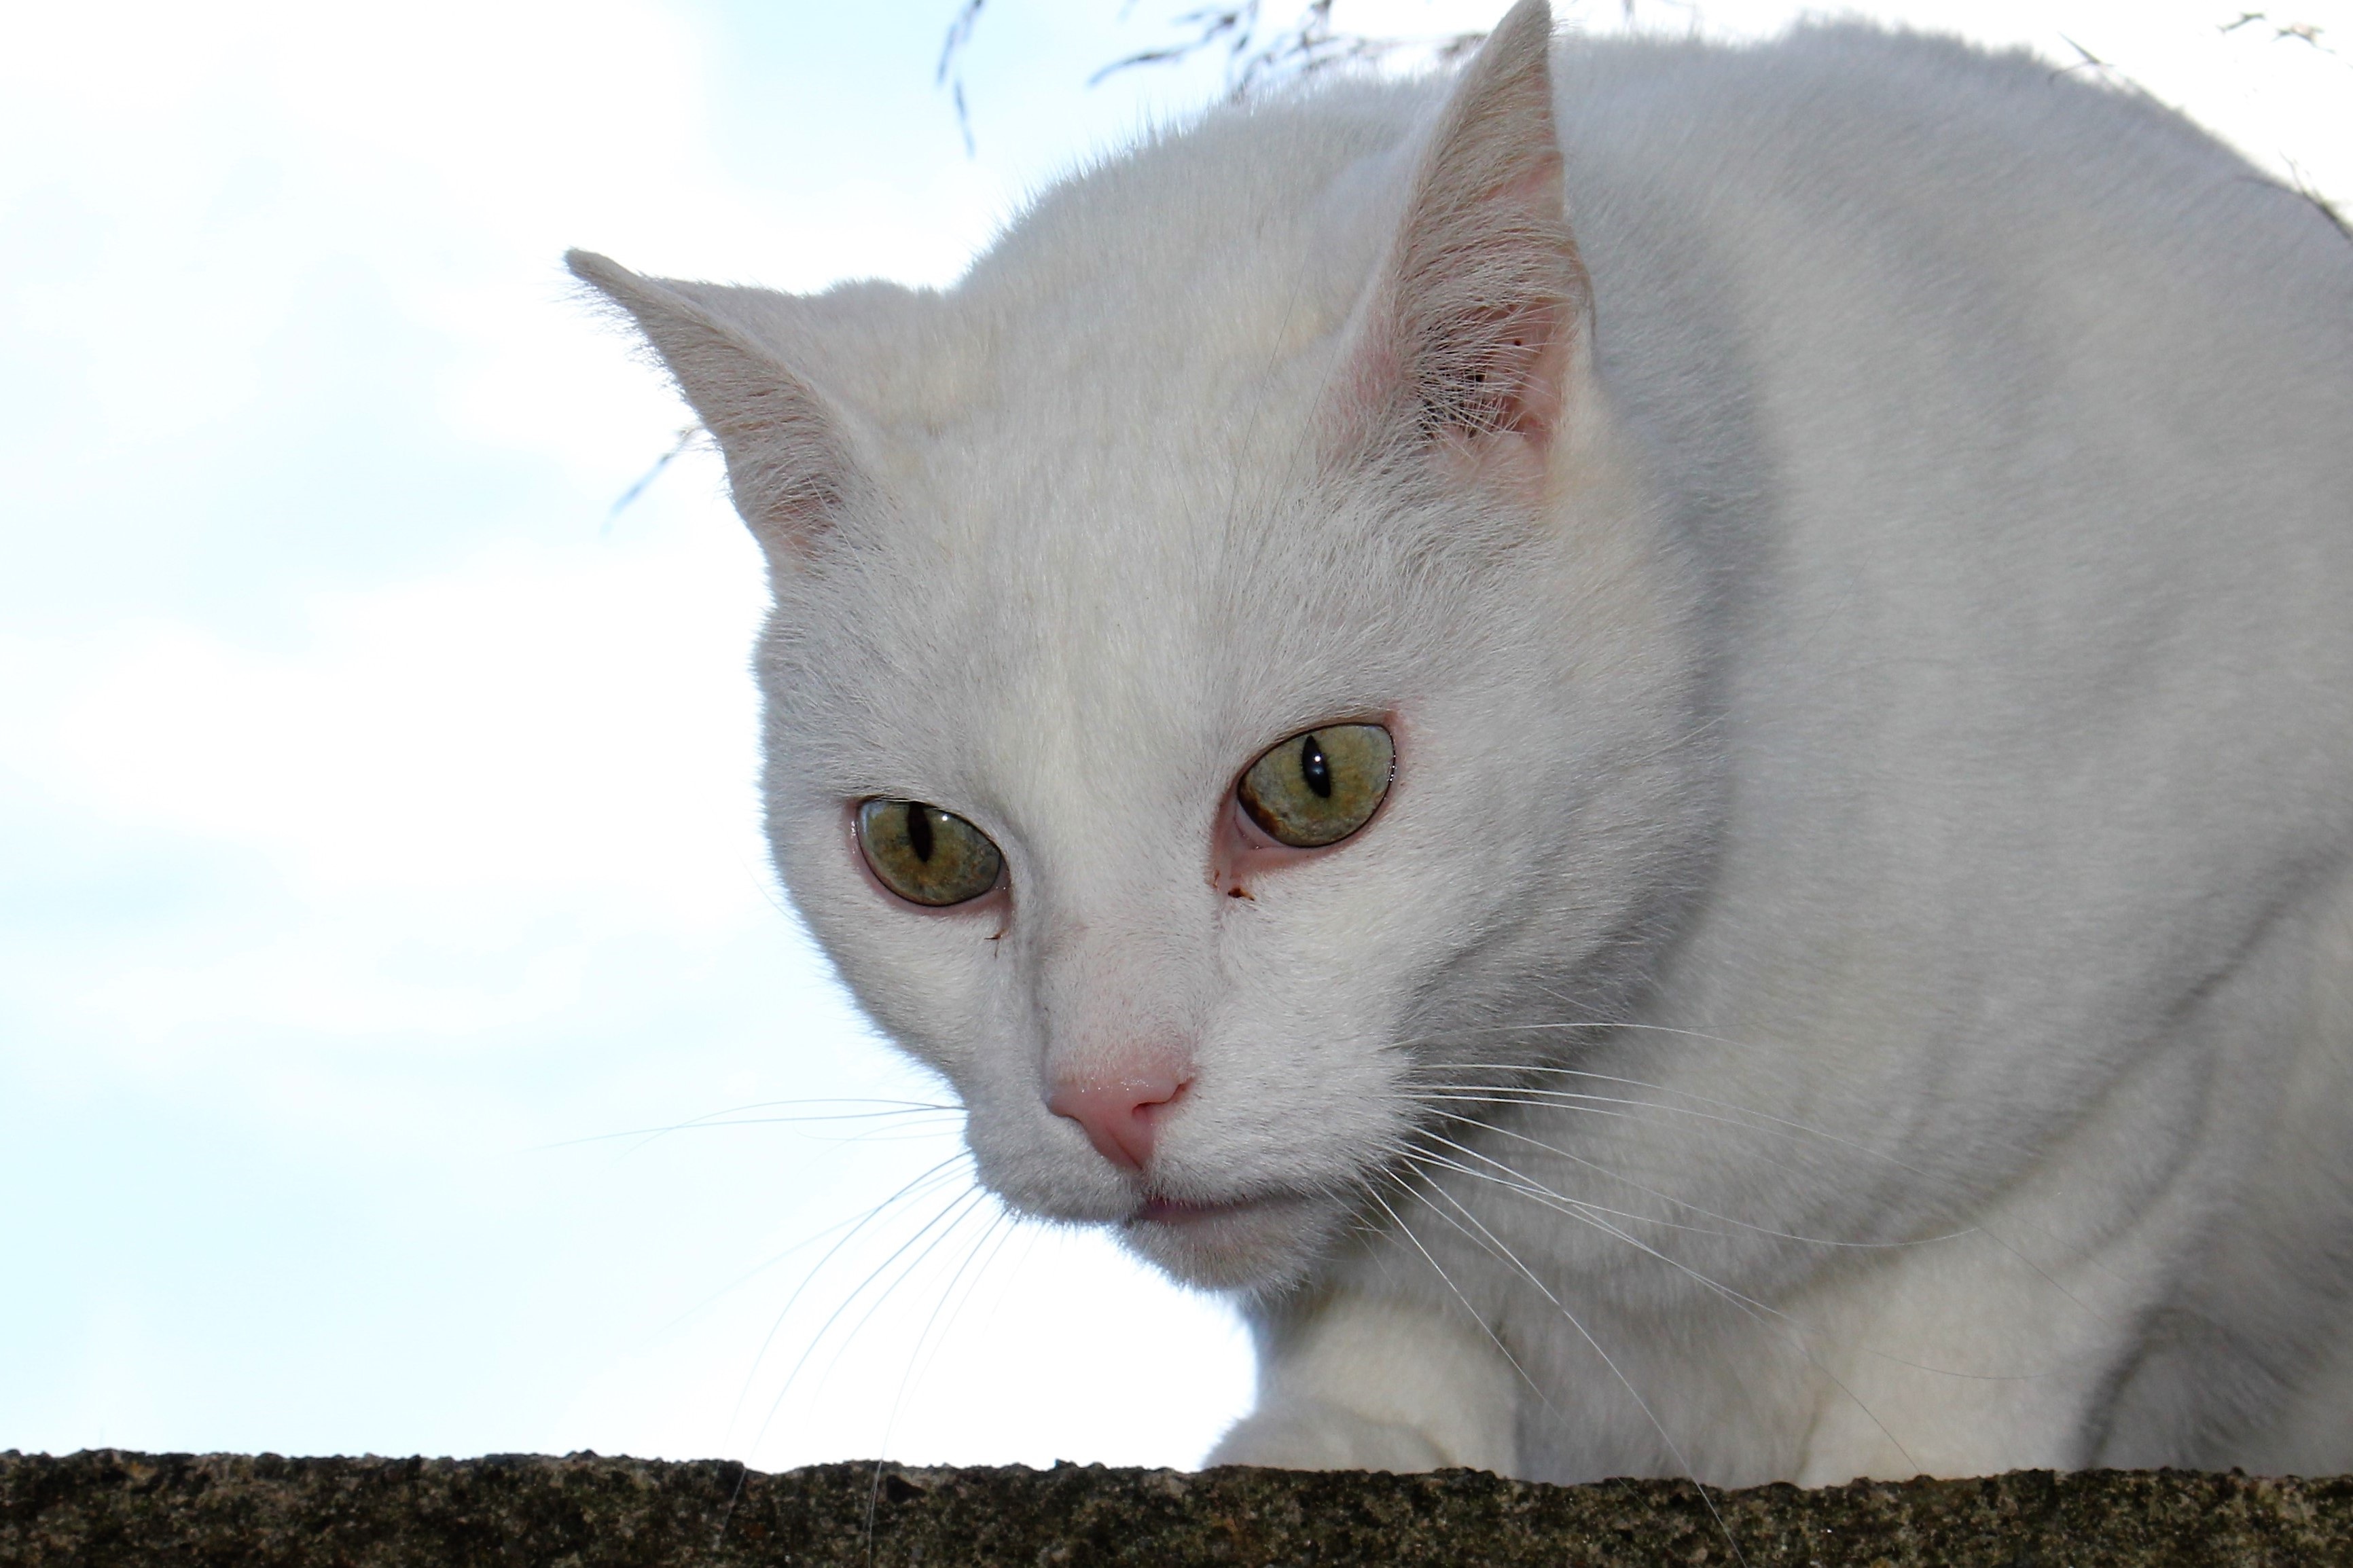
white, view, cat, mammal, closeup, nose, whiskers, vertebrate, views, european shorthair, burmilla, small to medium sized cats, cat like mammal, domestic short haired cat, khao manee, turkish angora